Adrià Gual

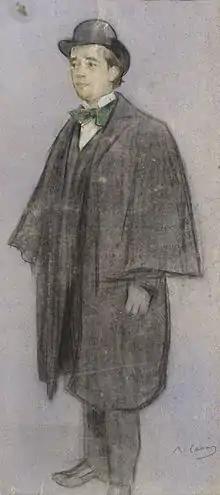
Adrià Gual seen by Ramon Casas (MNAC).

Adrià Gual i Queralt (Barcelona, 1872–1943) was a Catalan playwright and theatre businessman, founder of the Escola Catalana d'Art Dramàtic and a pioneer of cinema in Barcelona.